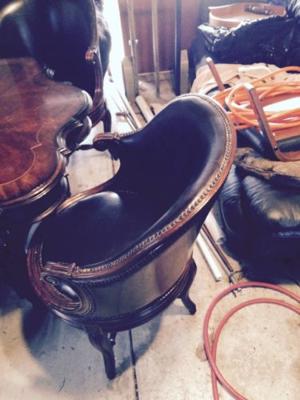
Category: chair